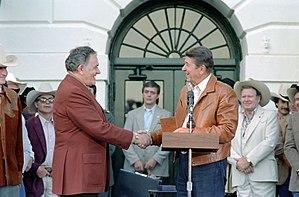
Louis L'Amour, pseudonyme de Louis Dearborn LaMoore, né le 22 mars 1908 à Jamestown, dans le Dakota du Nord, et mort le 10 juin 1988 à Los Angeles, en Californie, est un écrivain américain, auteur principalement de westerns.